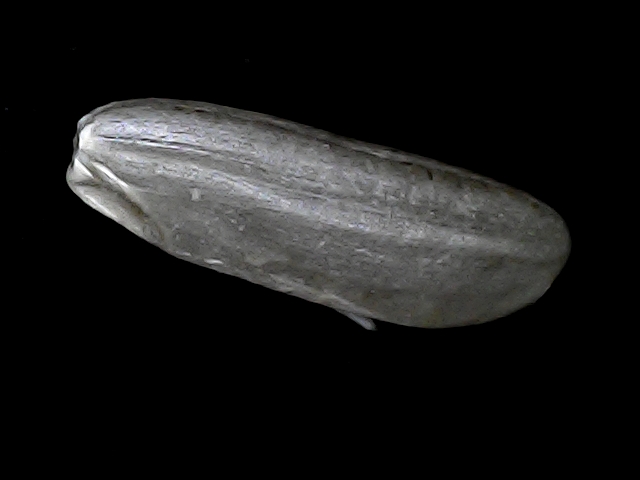
Rice variety: BD49